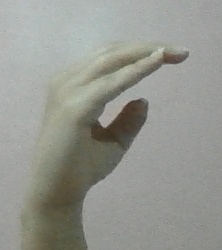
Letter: jeem